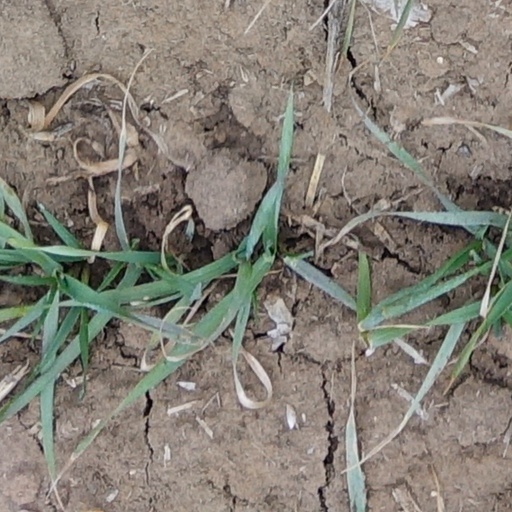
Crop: wheat